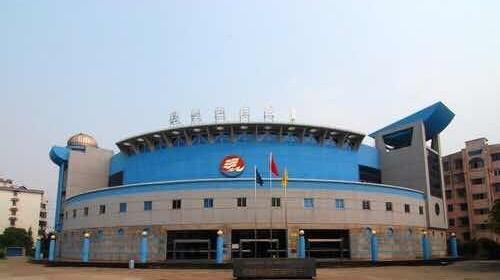
地标名称：嘉兴市科技馆
所在城市：嘉兴市·秀洲区